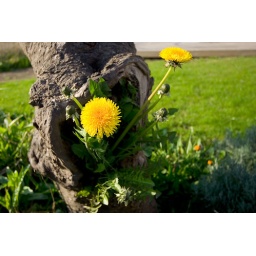
yellow dandelions growing in a tree